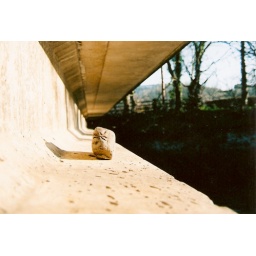
stone under the bridge